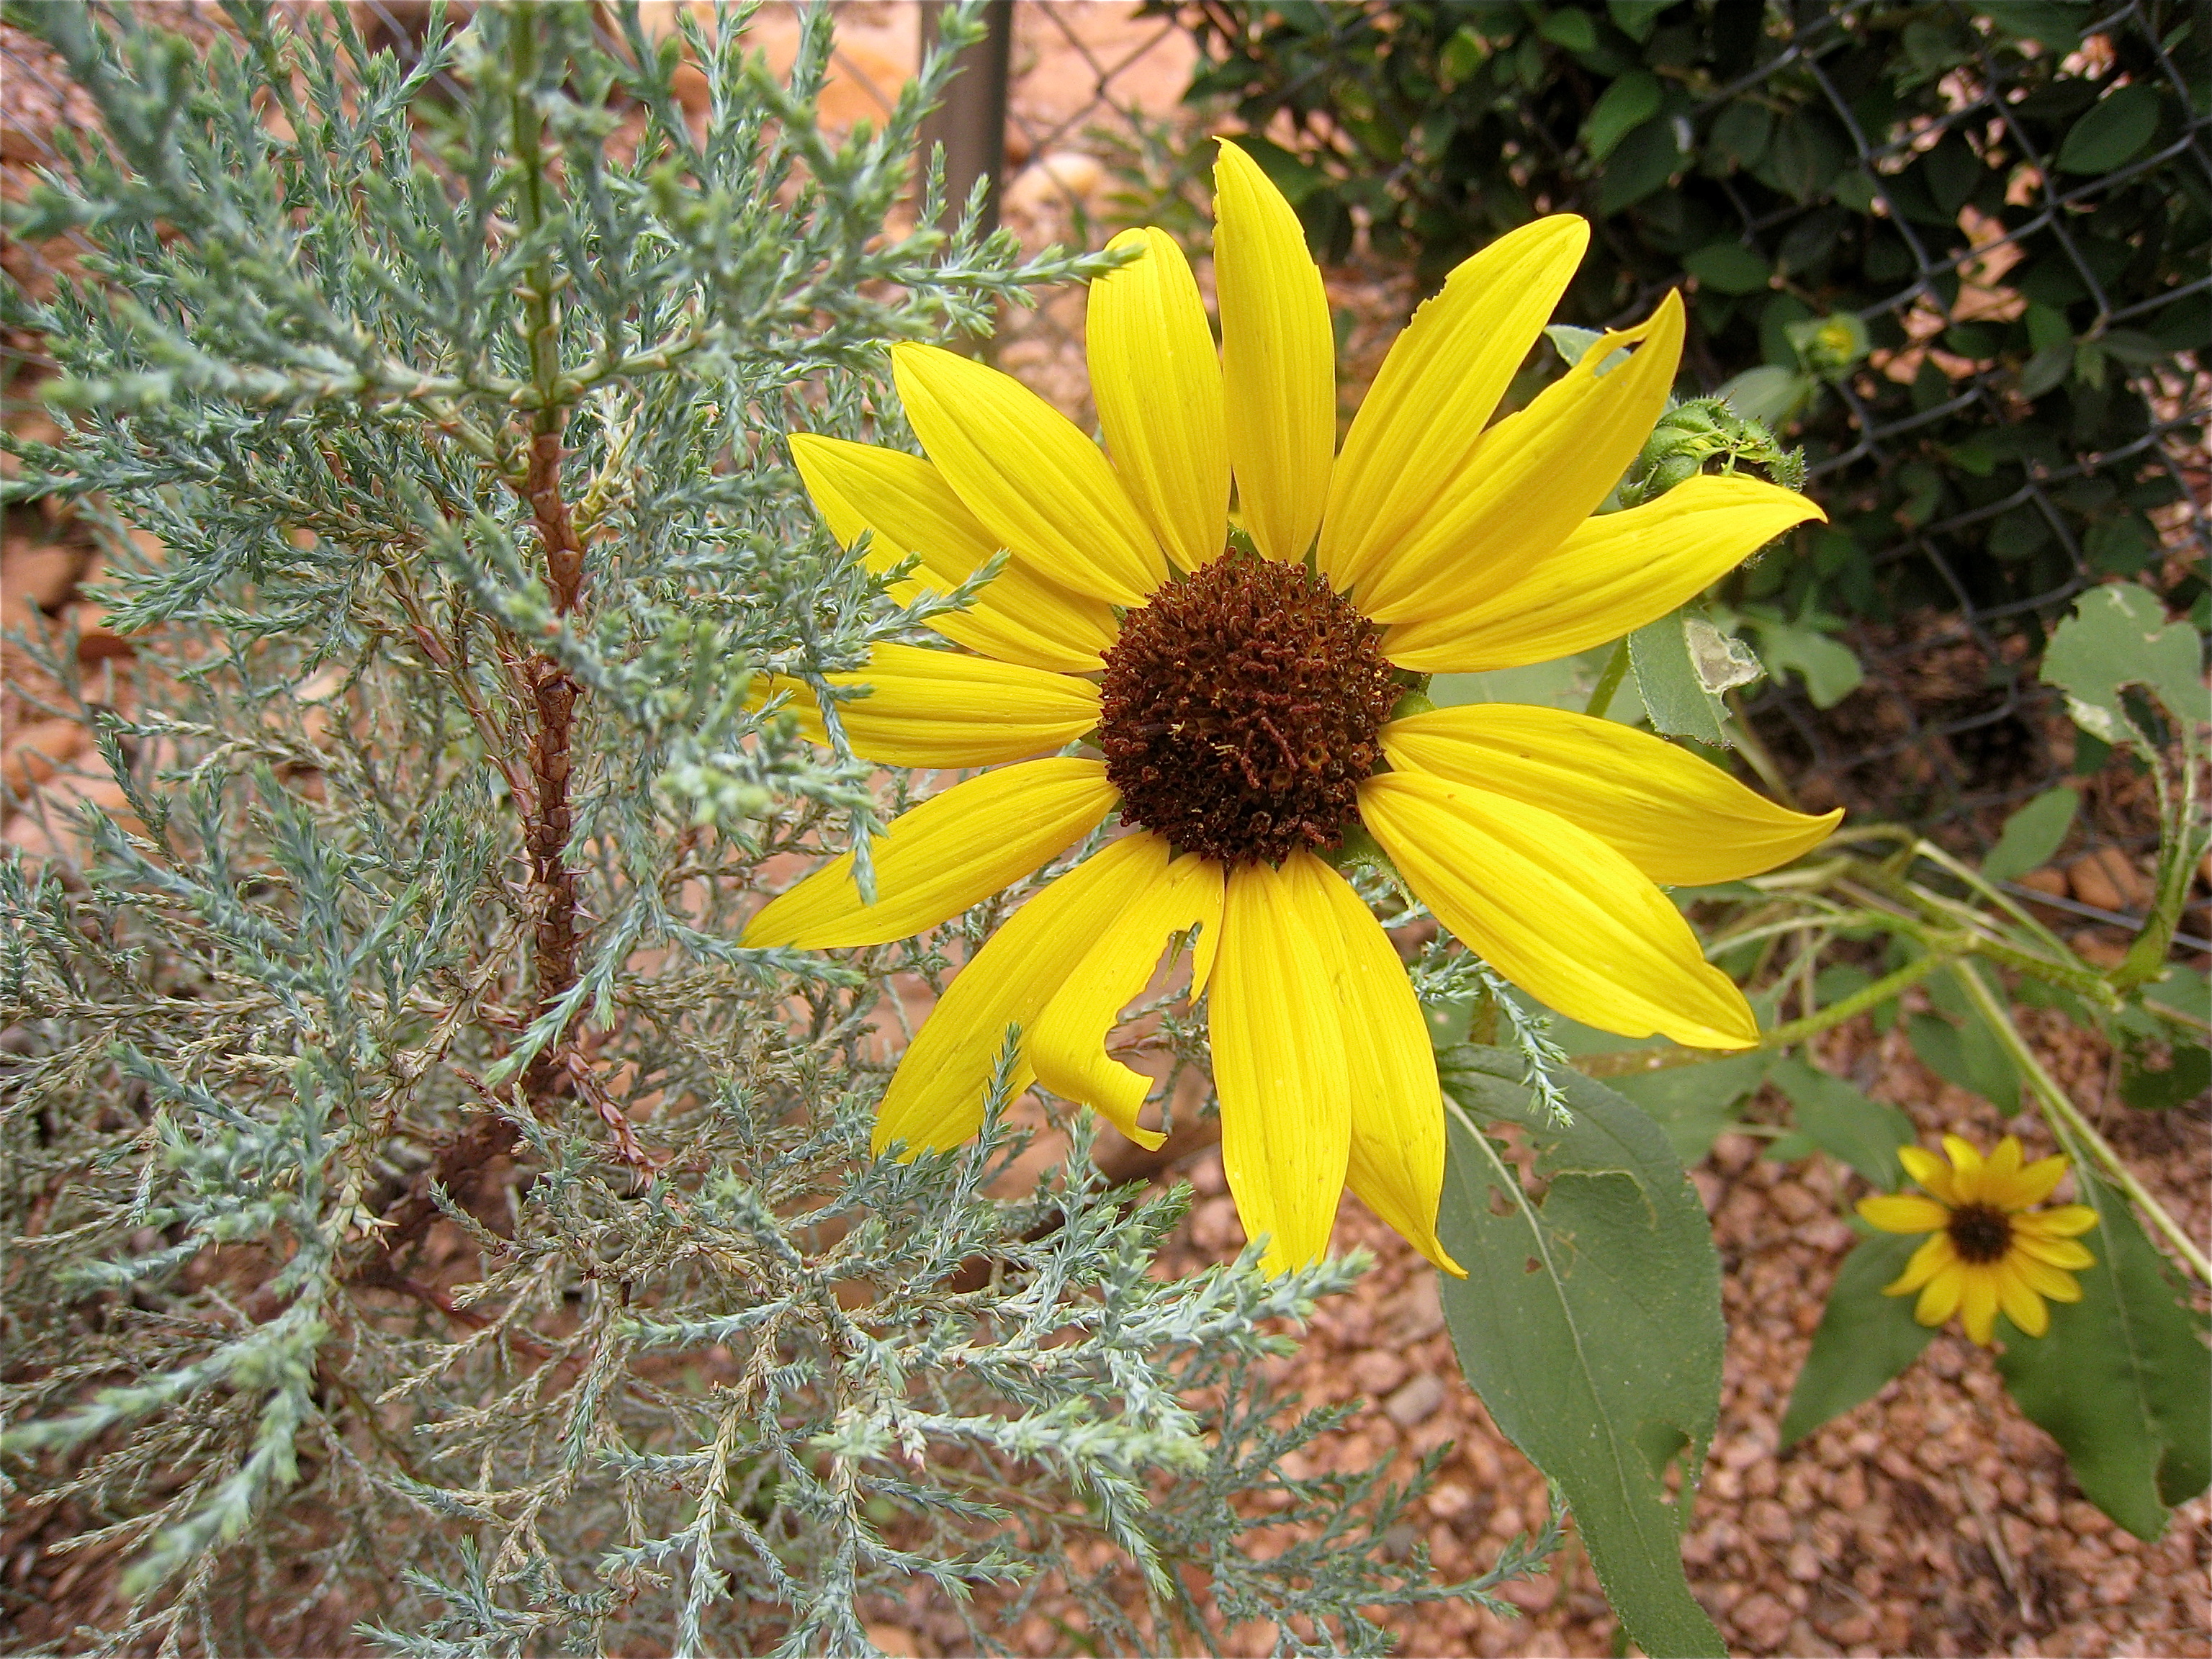
plant, flower, herb, autumn, botany, yellow, flora, wildflower, flowering plant, daisy family, annual plant, land plant